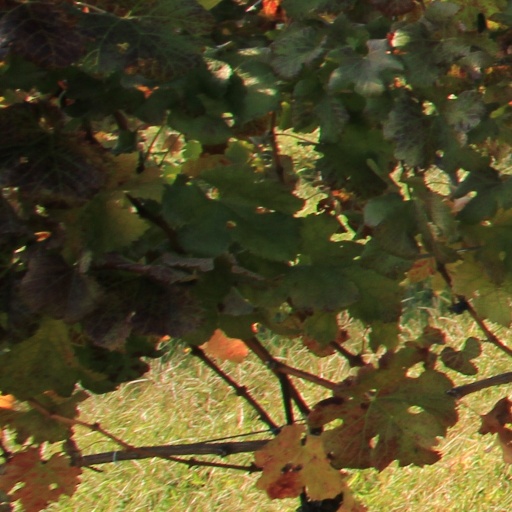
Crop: grape